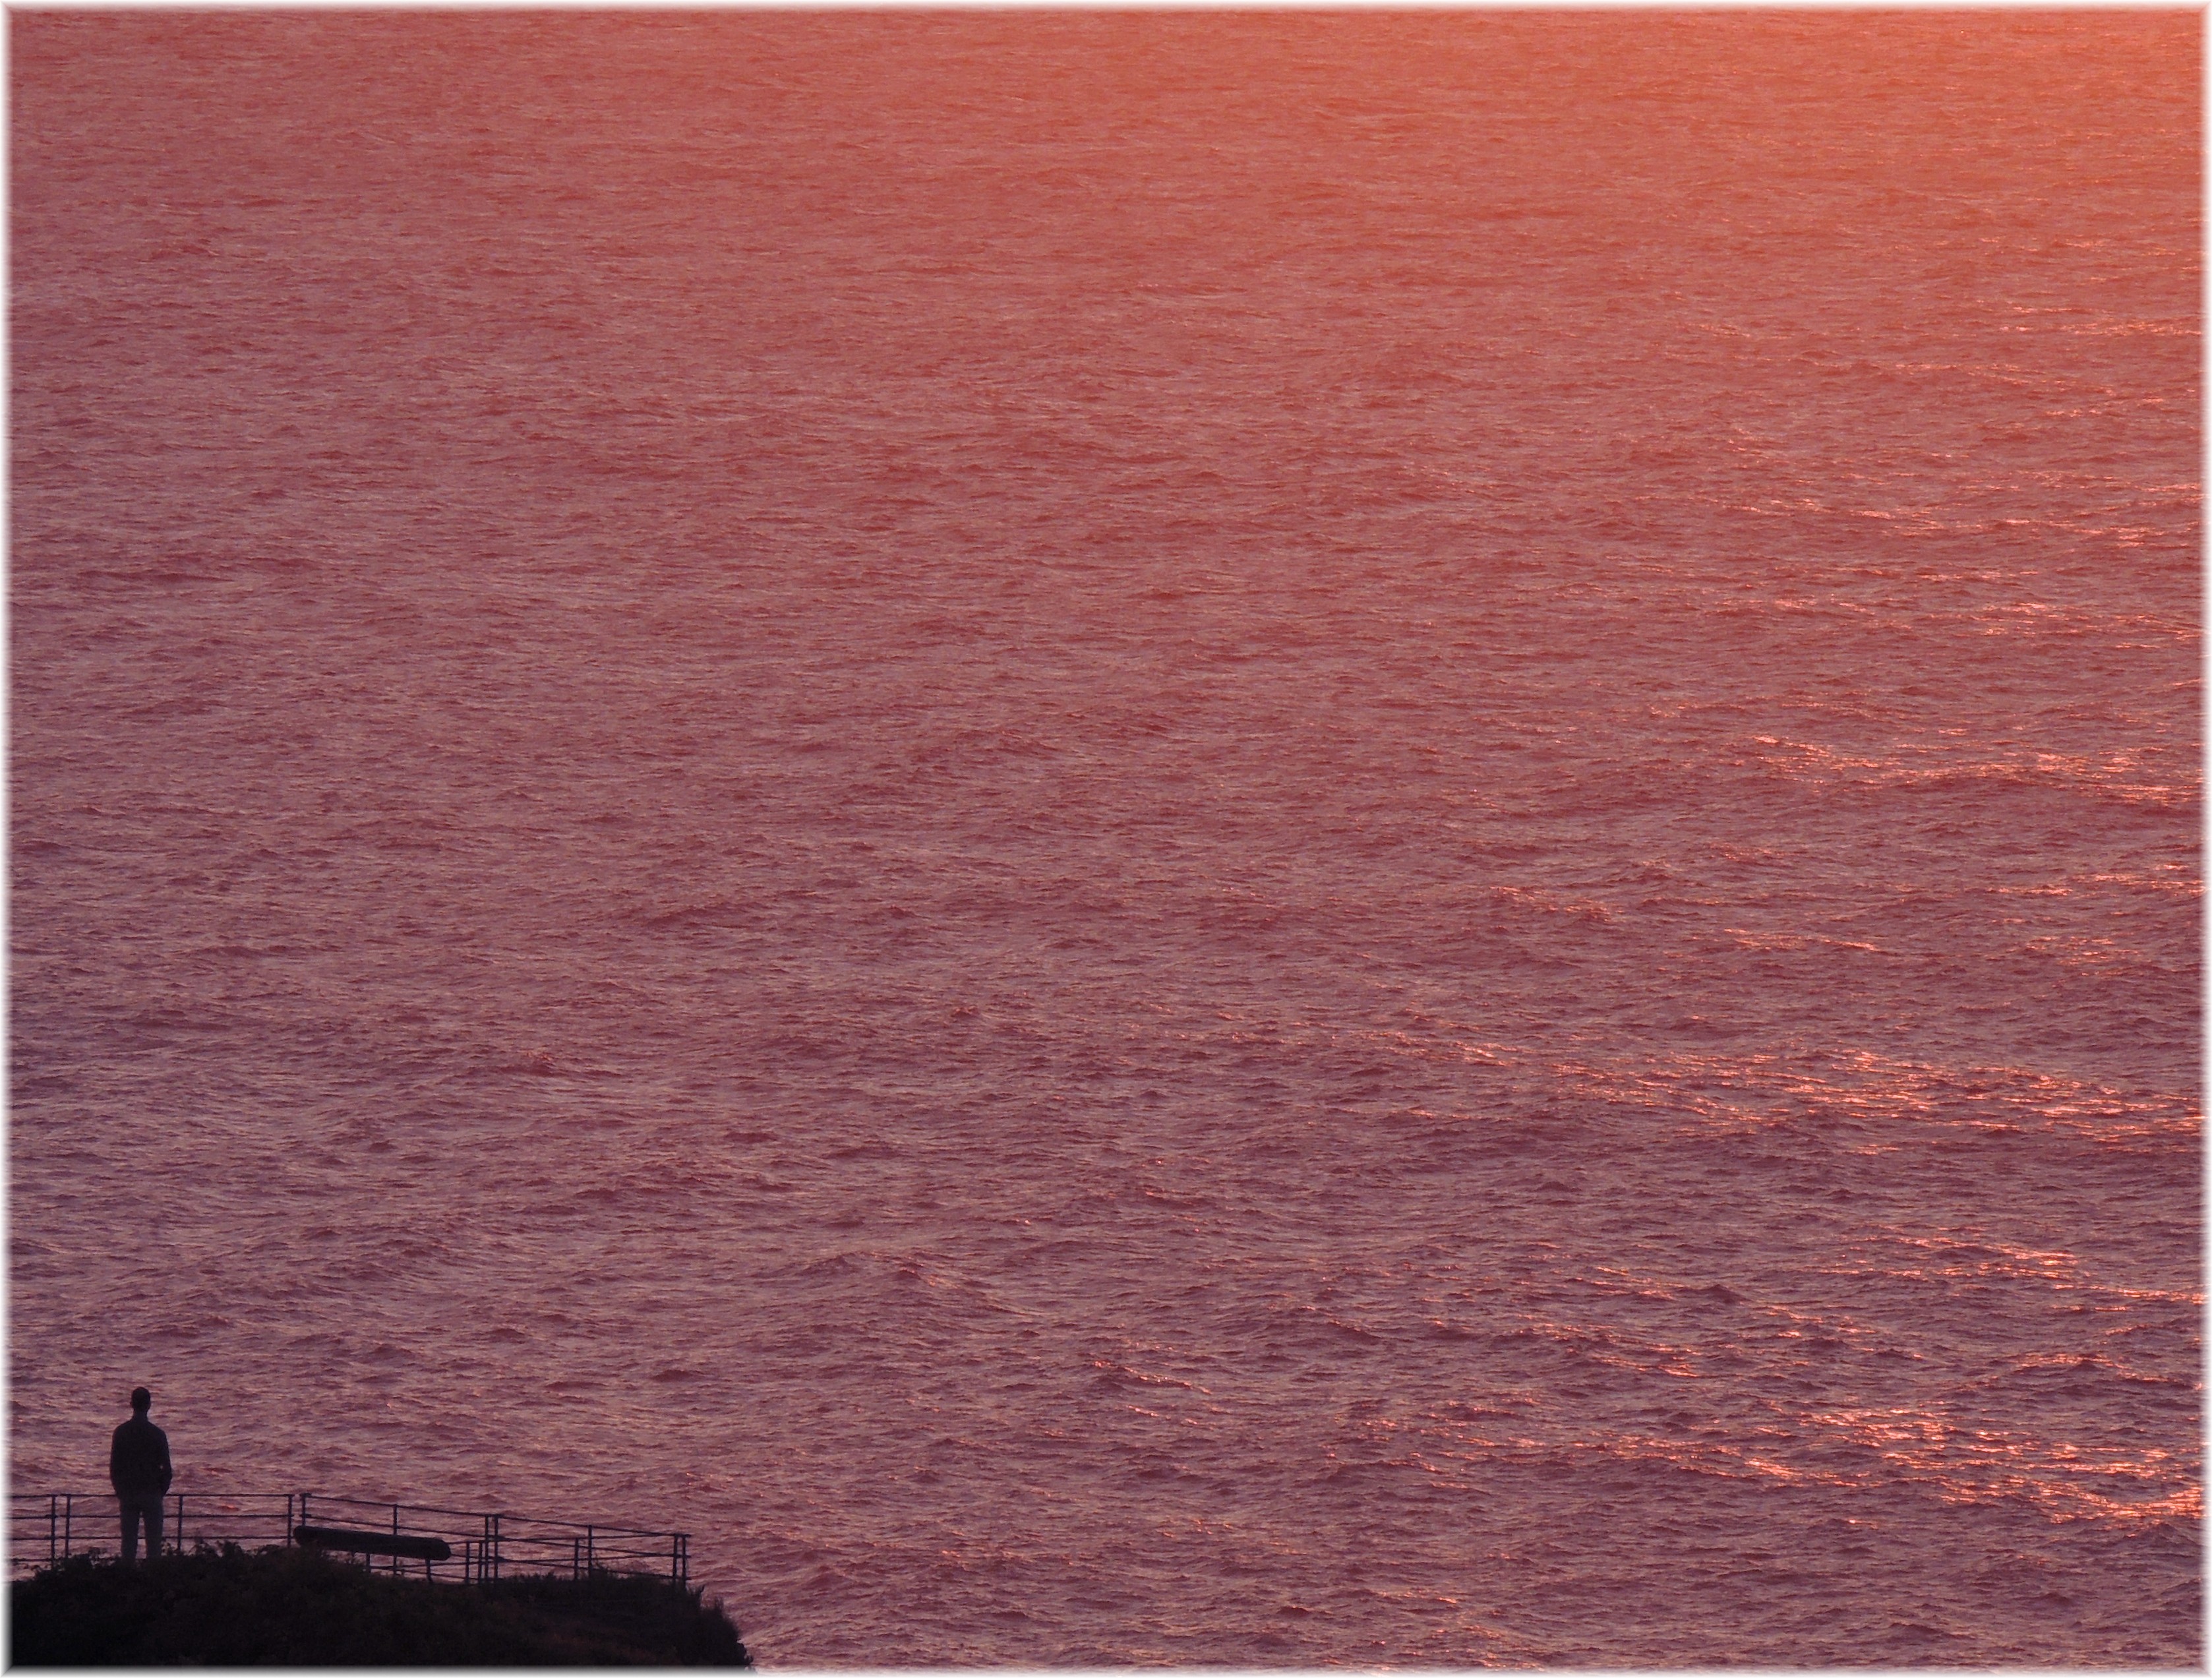
wood, floor, red, color, cool image, shape, flooring